2021 Israeli legislative election

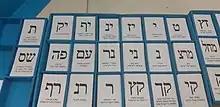
Some of the ballot papers in the election.

The following parties, which did not have representation in the Knesset prior to the election, expressed interest in participating in the 2021 election, but ultimately chose not to contest it: